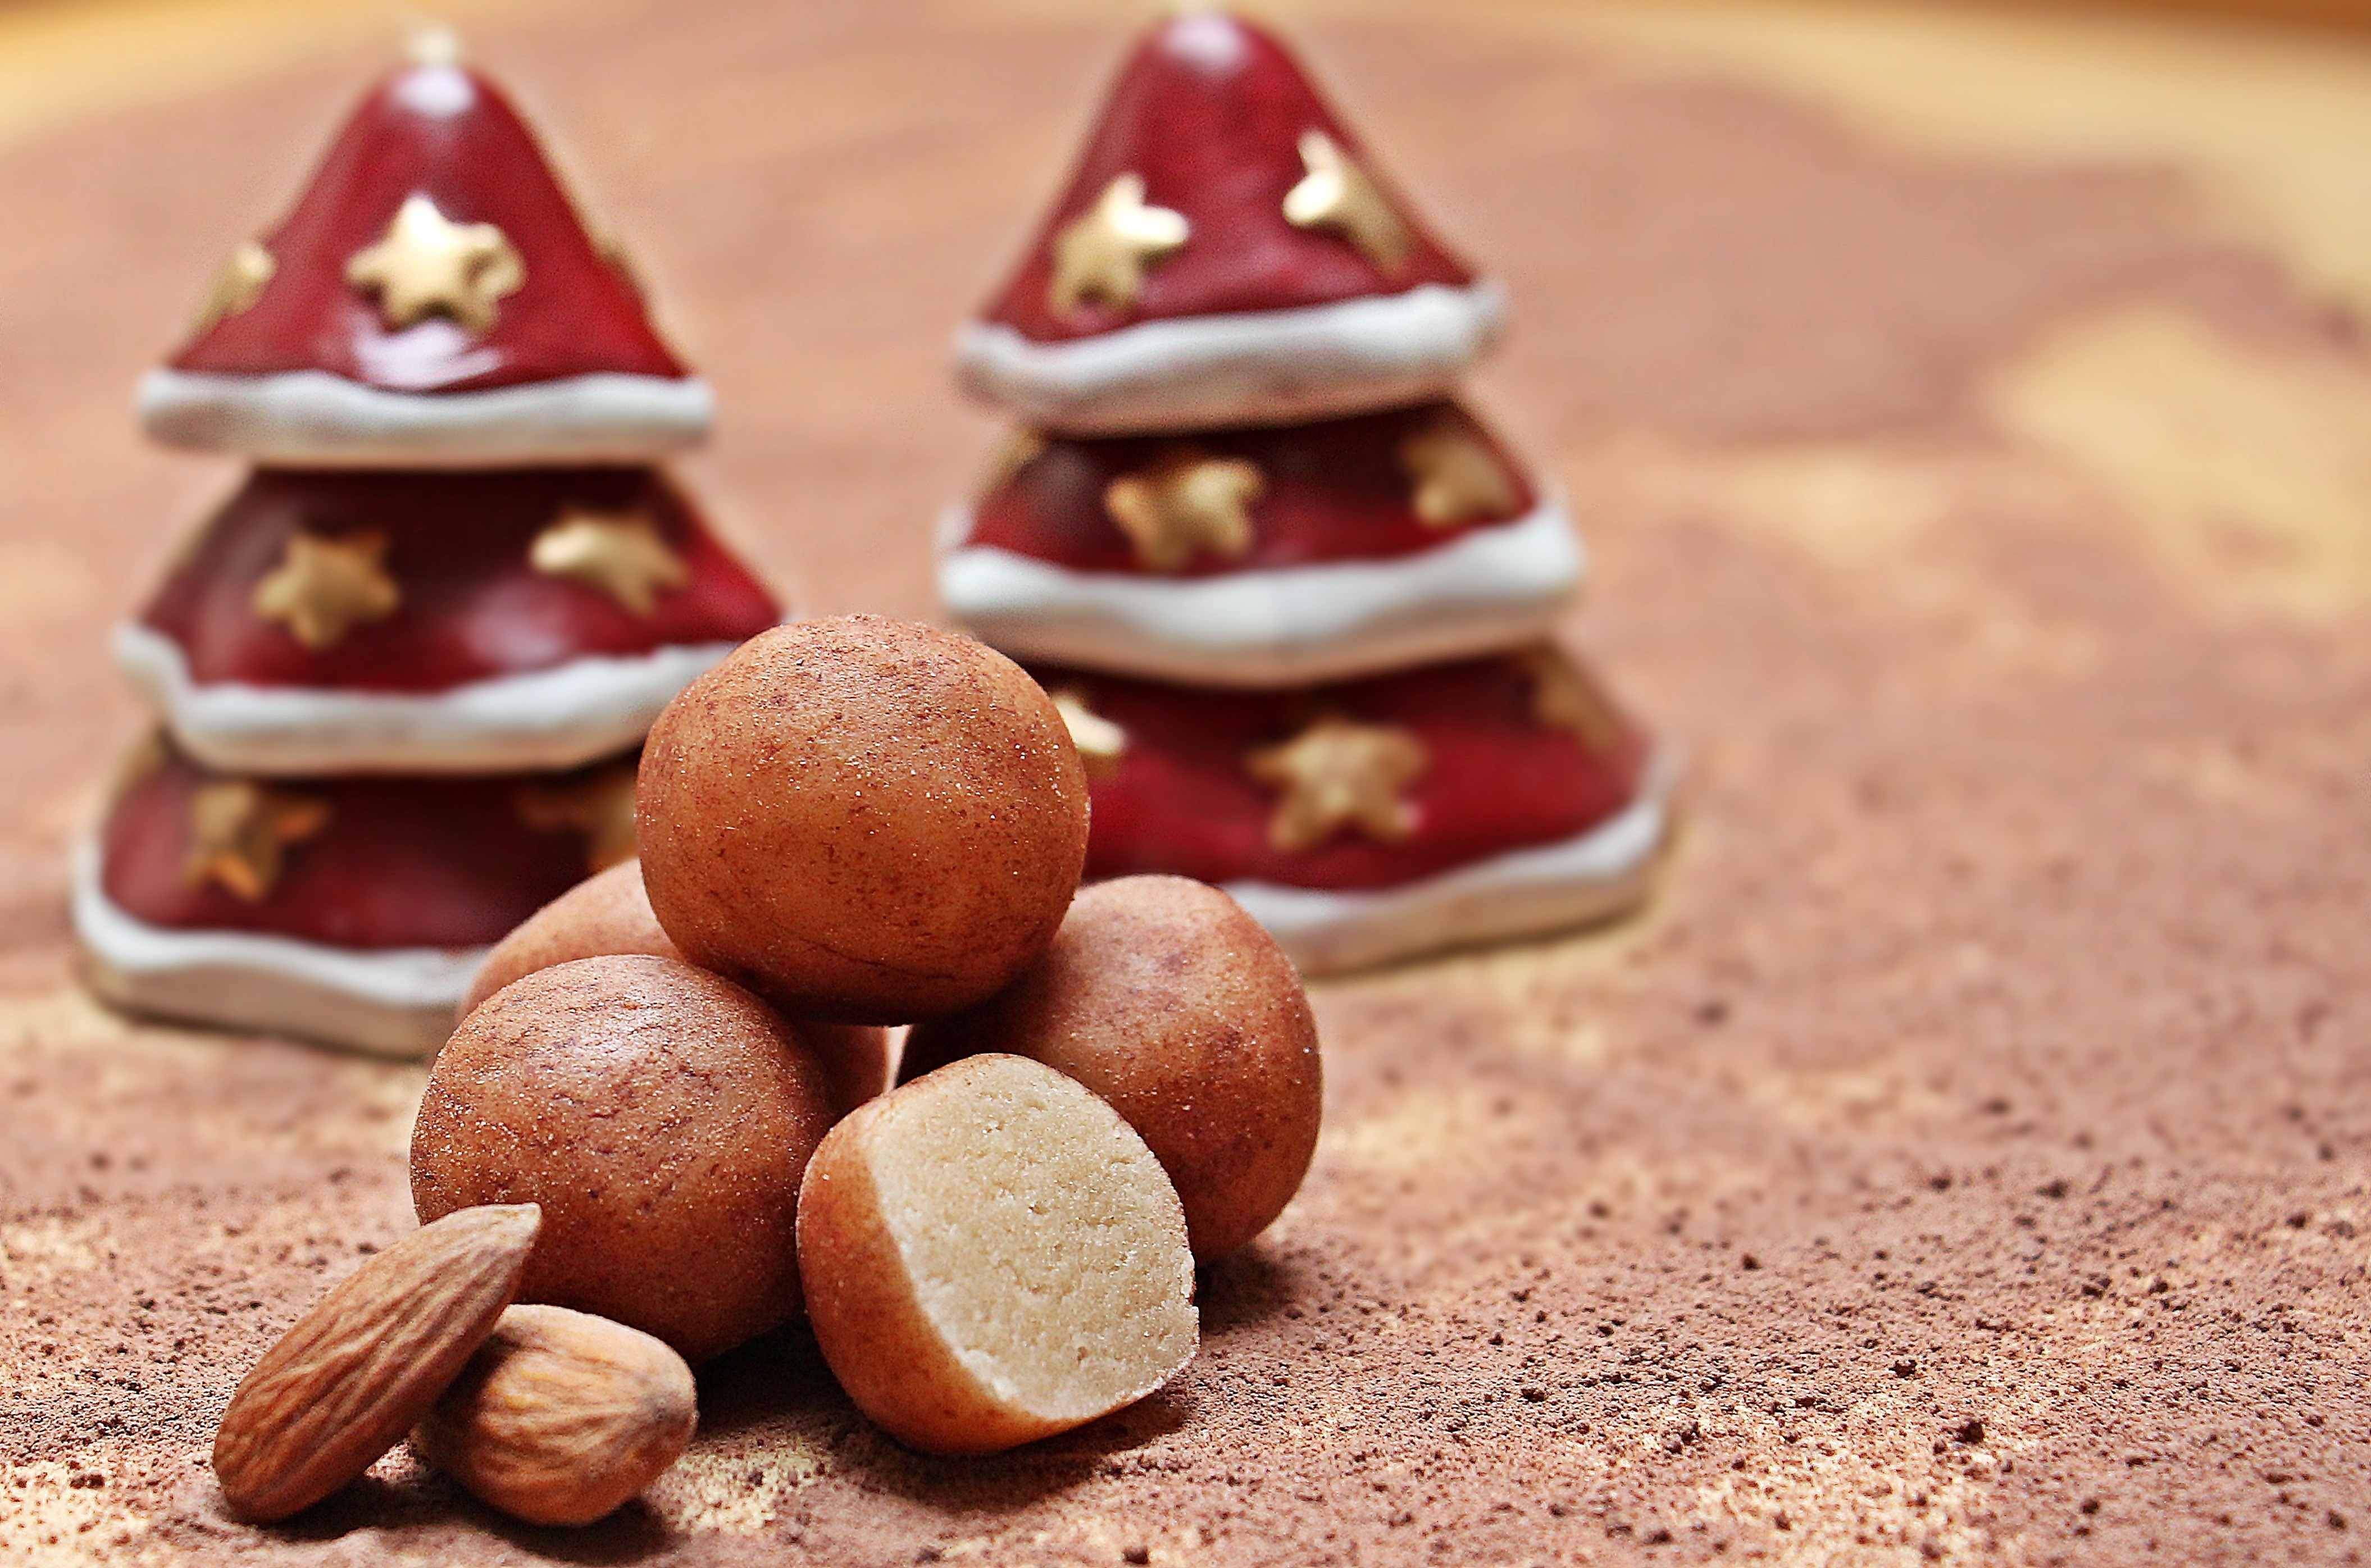
sweet, decoration, dish, food, produce, brown, chocolate, baking, christmas, dessert, delicious, map, deco, calories, background image, advent, christmas time, cocoa, background, sugar, greeting card, christmas motif, sweetness, gingerbread, benefit from, almonds, treat, christmas card, flavor, about, nibble, marzipan potatoes, marzipan, marzipan balls, sweet goods, spherical, dusted, kcal, christmas greeting, chocolate truffle